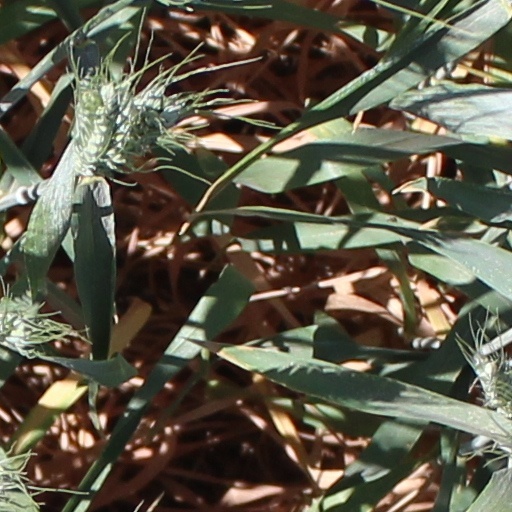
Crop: wheat